North-Western Area Command

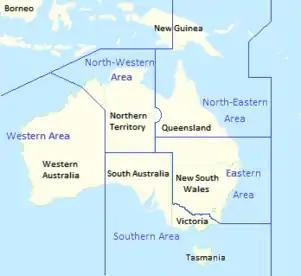
Map of Australia showing state borders, with RAAF area command boundaries superimposed

The same month Charlesworth assumed command, No. 76 Wing arrived from Cairns, Queensland, to coordinate and control minelaying operations in NWA by three Catalina squadrons. The Catalinas mined Manila Bay in December 1944, to support the Allied landing at Mindoro. No. 82 (Heavy Bomber) Wing—the RAAF's first—became operational under NWA's control at Fenton Airfield on 11 January 1945. Comprising two Liberator squadrons, the wing replaced the USAAF's 380th Group when the latter was transferred to the Fifth Air Force in the Philippines. The Liberators of No. 82 Wing sank seven Japanese ships in the Dutch East Indies during March. On 6 April, all of its available aircraft joined Mitchells of No. 79 Wing in an assault on a Japanese convoy that included the cruiser "Isuzu". Anti-aircraft fire and attacks by enemy fighters resulted in the loss of two Liberators; Allied submarines sank the damaged "Isuzu" the following day.